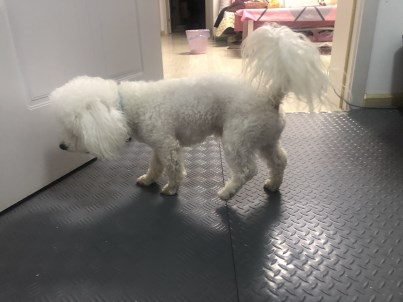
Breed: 3083-n000117-Bichon_Frise